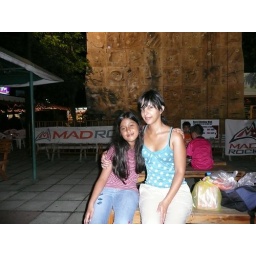
K and Yas, in front of rock wall